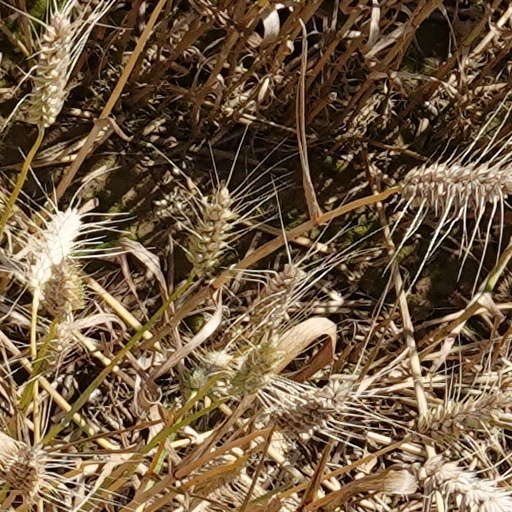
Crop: wheat